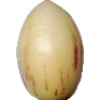
Label: Pepino 1